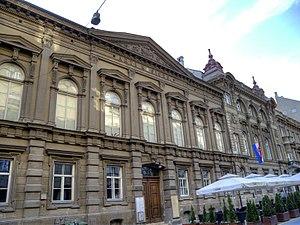
Croatian Music Institute à Zagreb. Українська: Хорватський музичний інститут в Загребі. This file was uploaded with Commonist.